Minashi Shrine

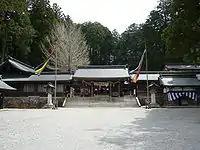
Minashi Shrine

, commonly: is a Shinto shrine located in the Ichinomiya neighborhood of the city of Takayama, Gifu Prefecture, Japan. It is the "ichinomiya" of the former Hida Province. The main festival of the shrine is held annually on May 2.